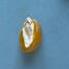
Maize quality: Bad